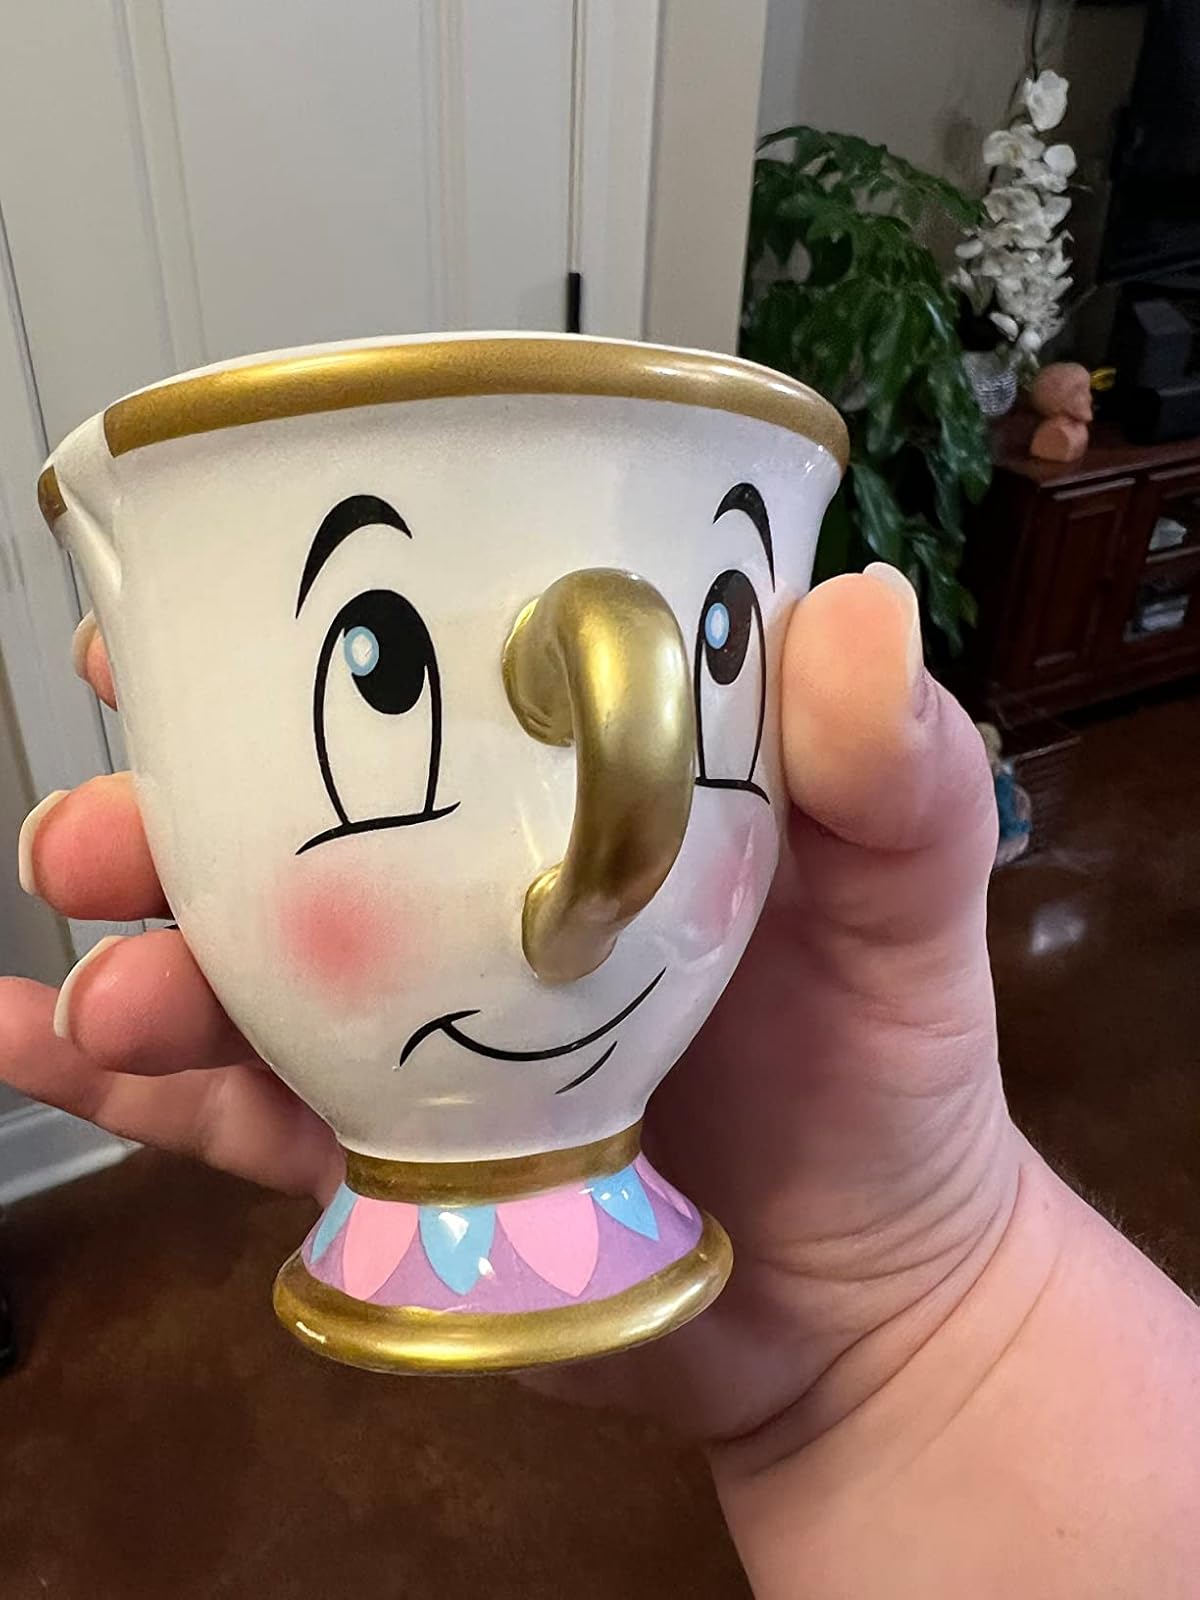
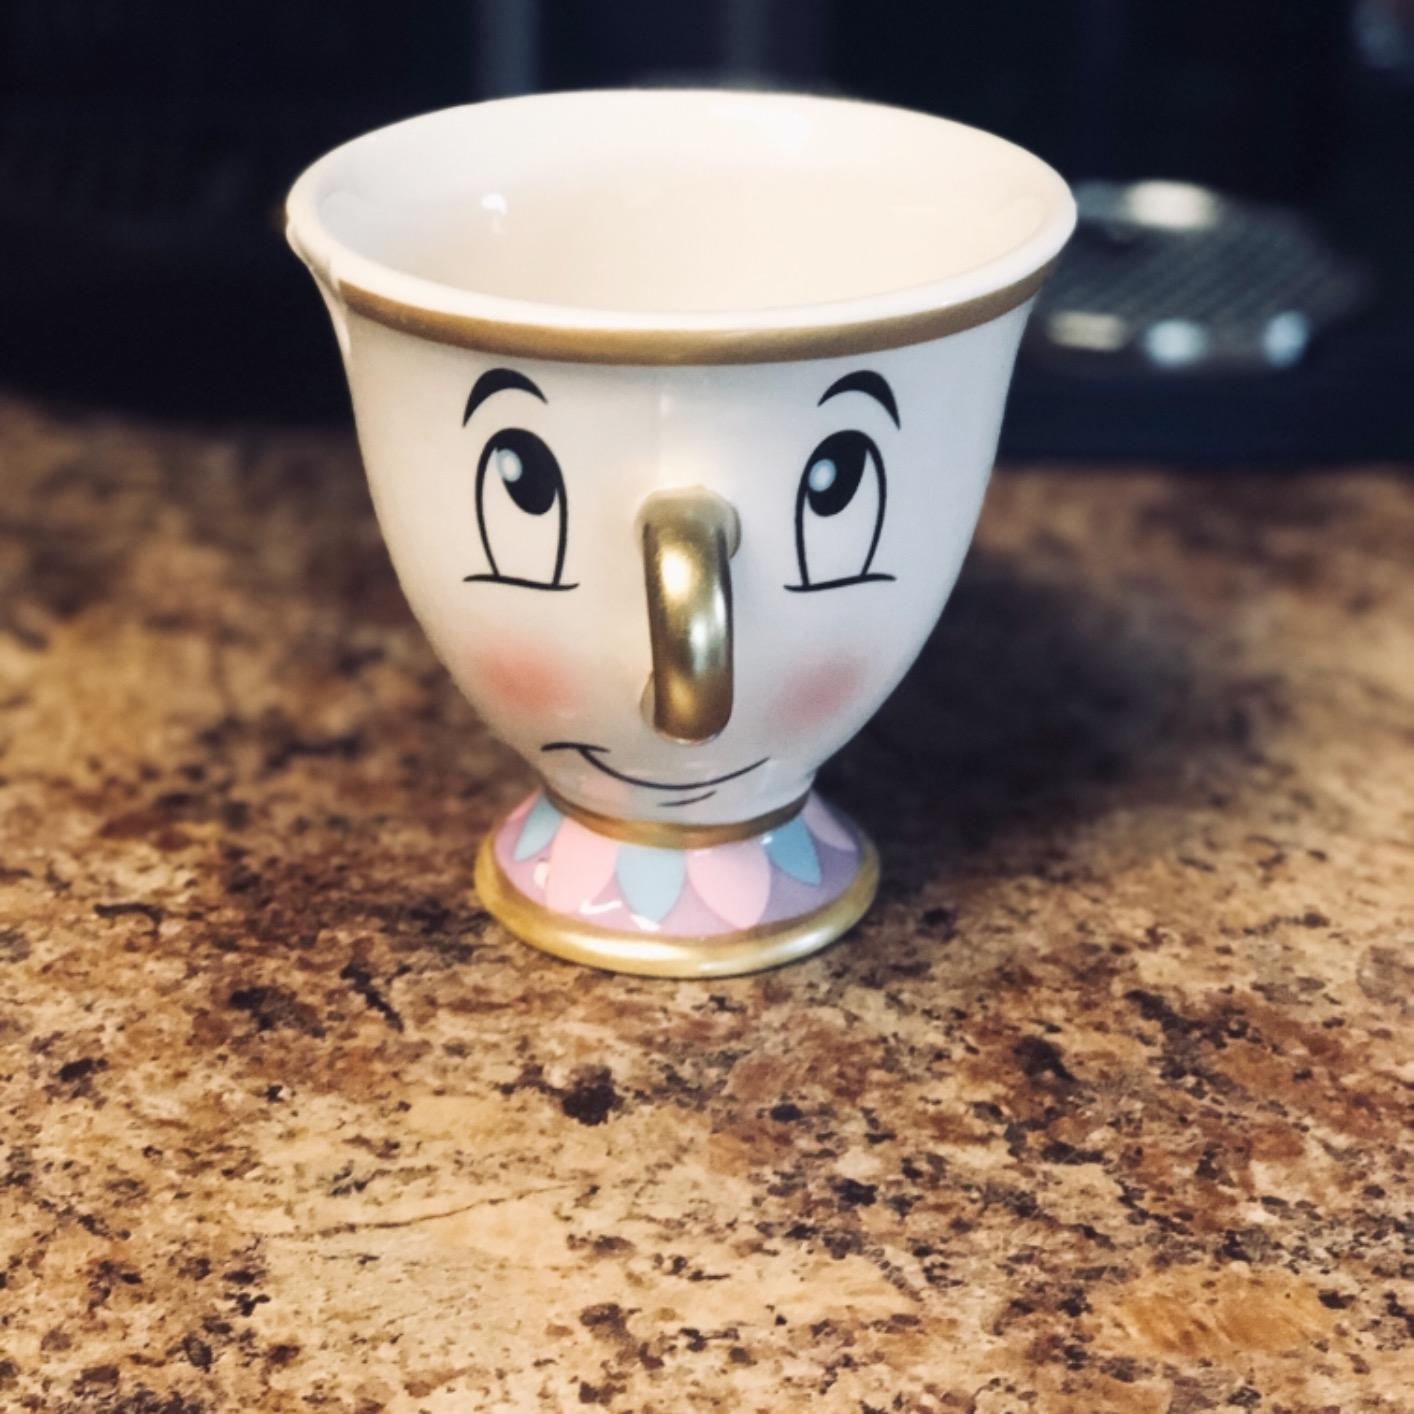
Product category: items_mug
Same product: yes